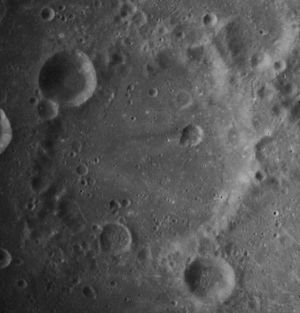
Erro (månekrater)
Erro er et nedslagskrater på Månen. Det befinder sig på Månens bagside bag den østlige rand. Det er et område af Månens overflade, som lejlighedsvis bringes inden for synsvidde fra Jorden på grund af gunstig libration, men krateret ses da fra siden, så mange detaljer ikke kan observeres. Krateret er opkaldt efter den mexikanske astronom Luis Enrique Erro.